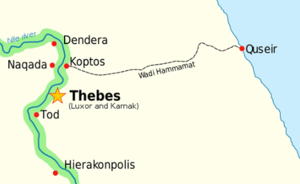
Le marbre de Kosseir ou brèche de marbre verte de Kosseir était exploité par les anciens Égyptiens et les Romains dans l'Antiquité.
Le Ouadi Hammamat est un oued, situé à environ cent-dix kilomètres à l'est de Qena, sur la route caravanière de Coptos, au bord du Nil, vers la mer Rouge, connu depuis l'Antiquité. Son importance en tant que voie d'accès à la mer était telle qu'au premier millénaire avant notre ère, la mer Rouge était appelée mer de Coptos